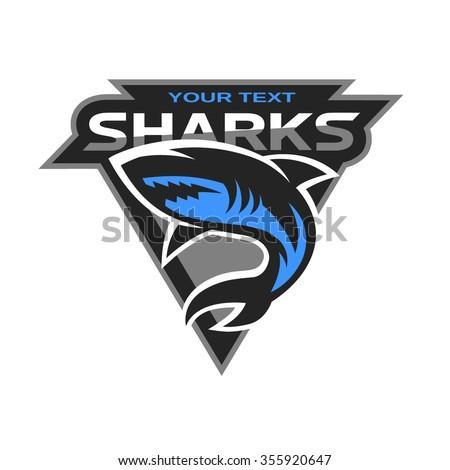
logo for a sport team .